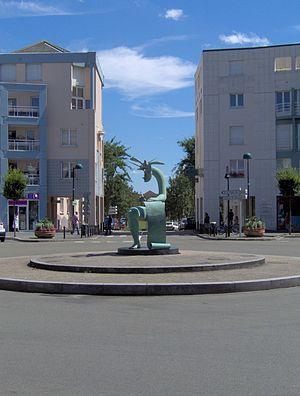
Place Paul Claudel à Montigny-le-Bretonneux.
Étienne Pirot, dit Étienne, est un sculpteur français né à Grenoble le 1ᵉʳ novembre 1952. Il passe sa jeunesse dans le Dauphiné jusqu’au moment où son père, Jean-Marie Pirot, le peintre Arcabas, est invité, en 1969, par le Conseil National des Arts du Canada. Il poursuit ses études à l’université d’Ottawa où son père est professeur titulaire. De retour en France en 1972, il poursuit ses études à Marseille où il obtient une licence d'arts plastiques. Il sera ensuite élève à l'École nationale supérieure des beaux-arts de Paris. Aujourd’hui, il se partage entre ses ateliers de Paris et de l’île de Ré.